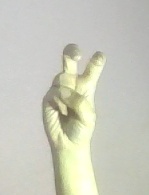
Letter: toot